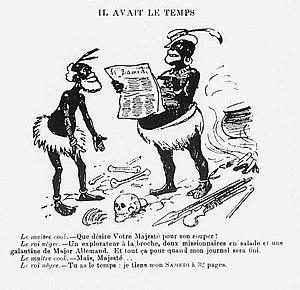
Le maître cook.— Que désire Votre Majesté pour son souper
Les communautés noires du Québec, aussi appelées les Afro-Québécois, sont constituées de toute personne membre de la minorité visible « Noir » habitant au Québec. Elles sont la plus large minorité visible au Québec surpassant les Arabes et les Latino-Américains.